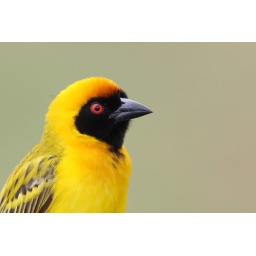
A portrait of a male bird in breeding colours